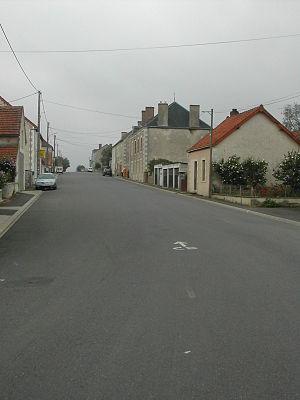
La rue principale des herolles
Coulonges est une commune du Centre-Ouest de la France, située dans le département de la Vienne en région Nouvelle-Aquitaine.